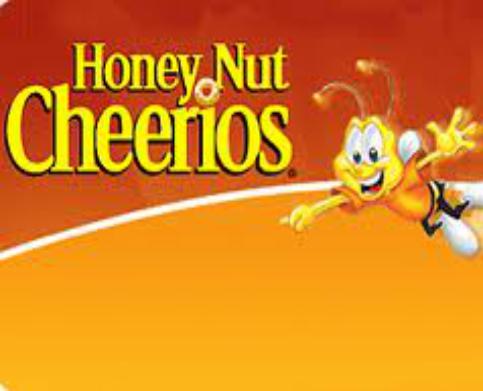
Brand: Honey Nut Cheerios
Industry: Food